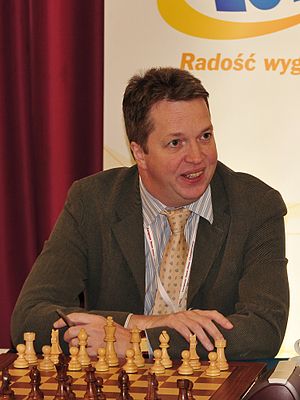
Nigel Short
Nigel Short er en britisk stormester i skak, som i 1992 vandt kandidatturneringen og kvalificerede sig til en match mod den regerende verdensmester i skak, Garri Kasparov, som han dog tabte til. Deres match i 1993 markerede bruddet mellem de to deltagere og verdensskakforbundet FIDE, idet de havde stiftet deres egen organisation i utilfredshed med de økonomiske vilkår, forbundet havde skaffet til matchen.